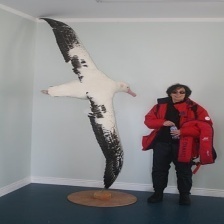
Species: ALBATROSS
Scientific name: DIOMEDEIDAE